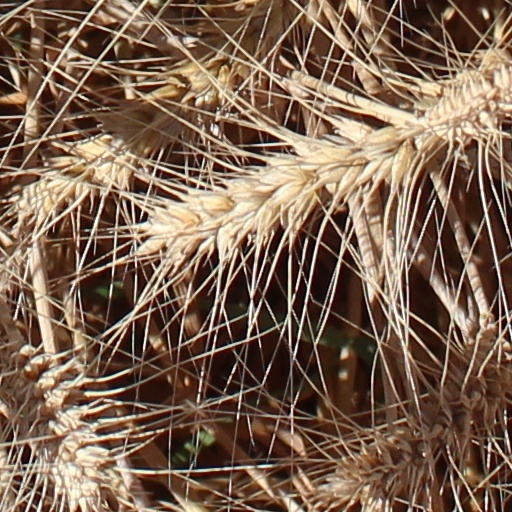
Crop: wheat